Ramfis Trujillo

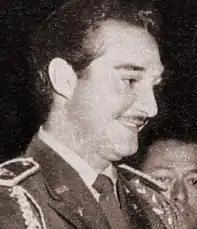
Trujillo in the mid-1950s.

Rafael Leónidas Trujillo Martínez (5 June 1929 – 27 December 1969), better known as Ramfis Trujillo, was the son of Rafael Leónidas Trujillo, dictator of the Dominican Republic, after whose 1961 assassination he briefly held power. Nominally an army general, he lived a playboy lifestyle similar to his friend and brother-in-law Porfirio Rubirosa. Remembered for his repression of political opponents, he went into exile in Spain, where he succumbed to his injuries 10 days after crashing a sports car.